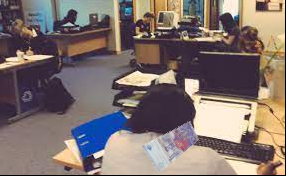
Denominación: 100